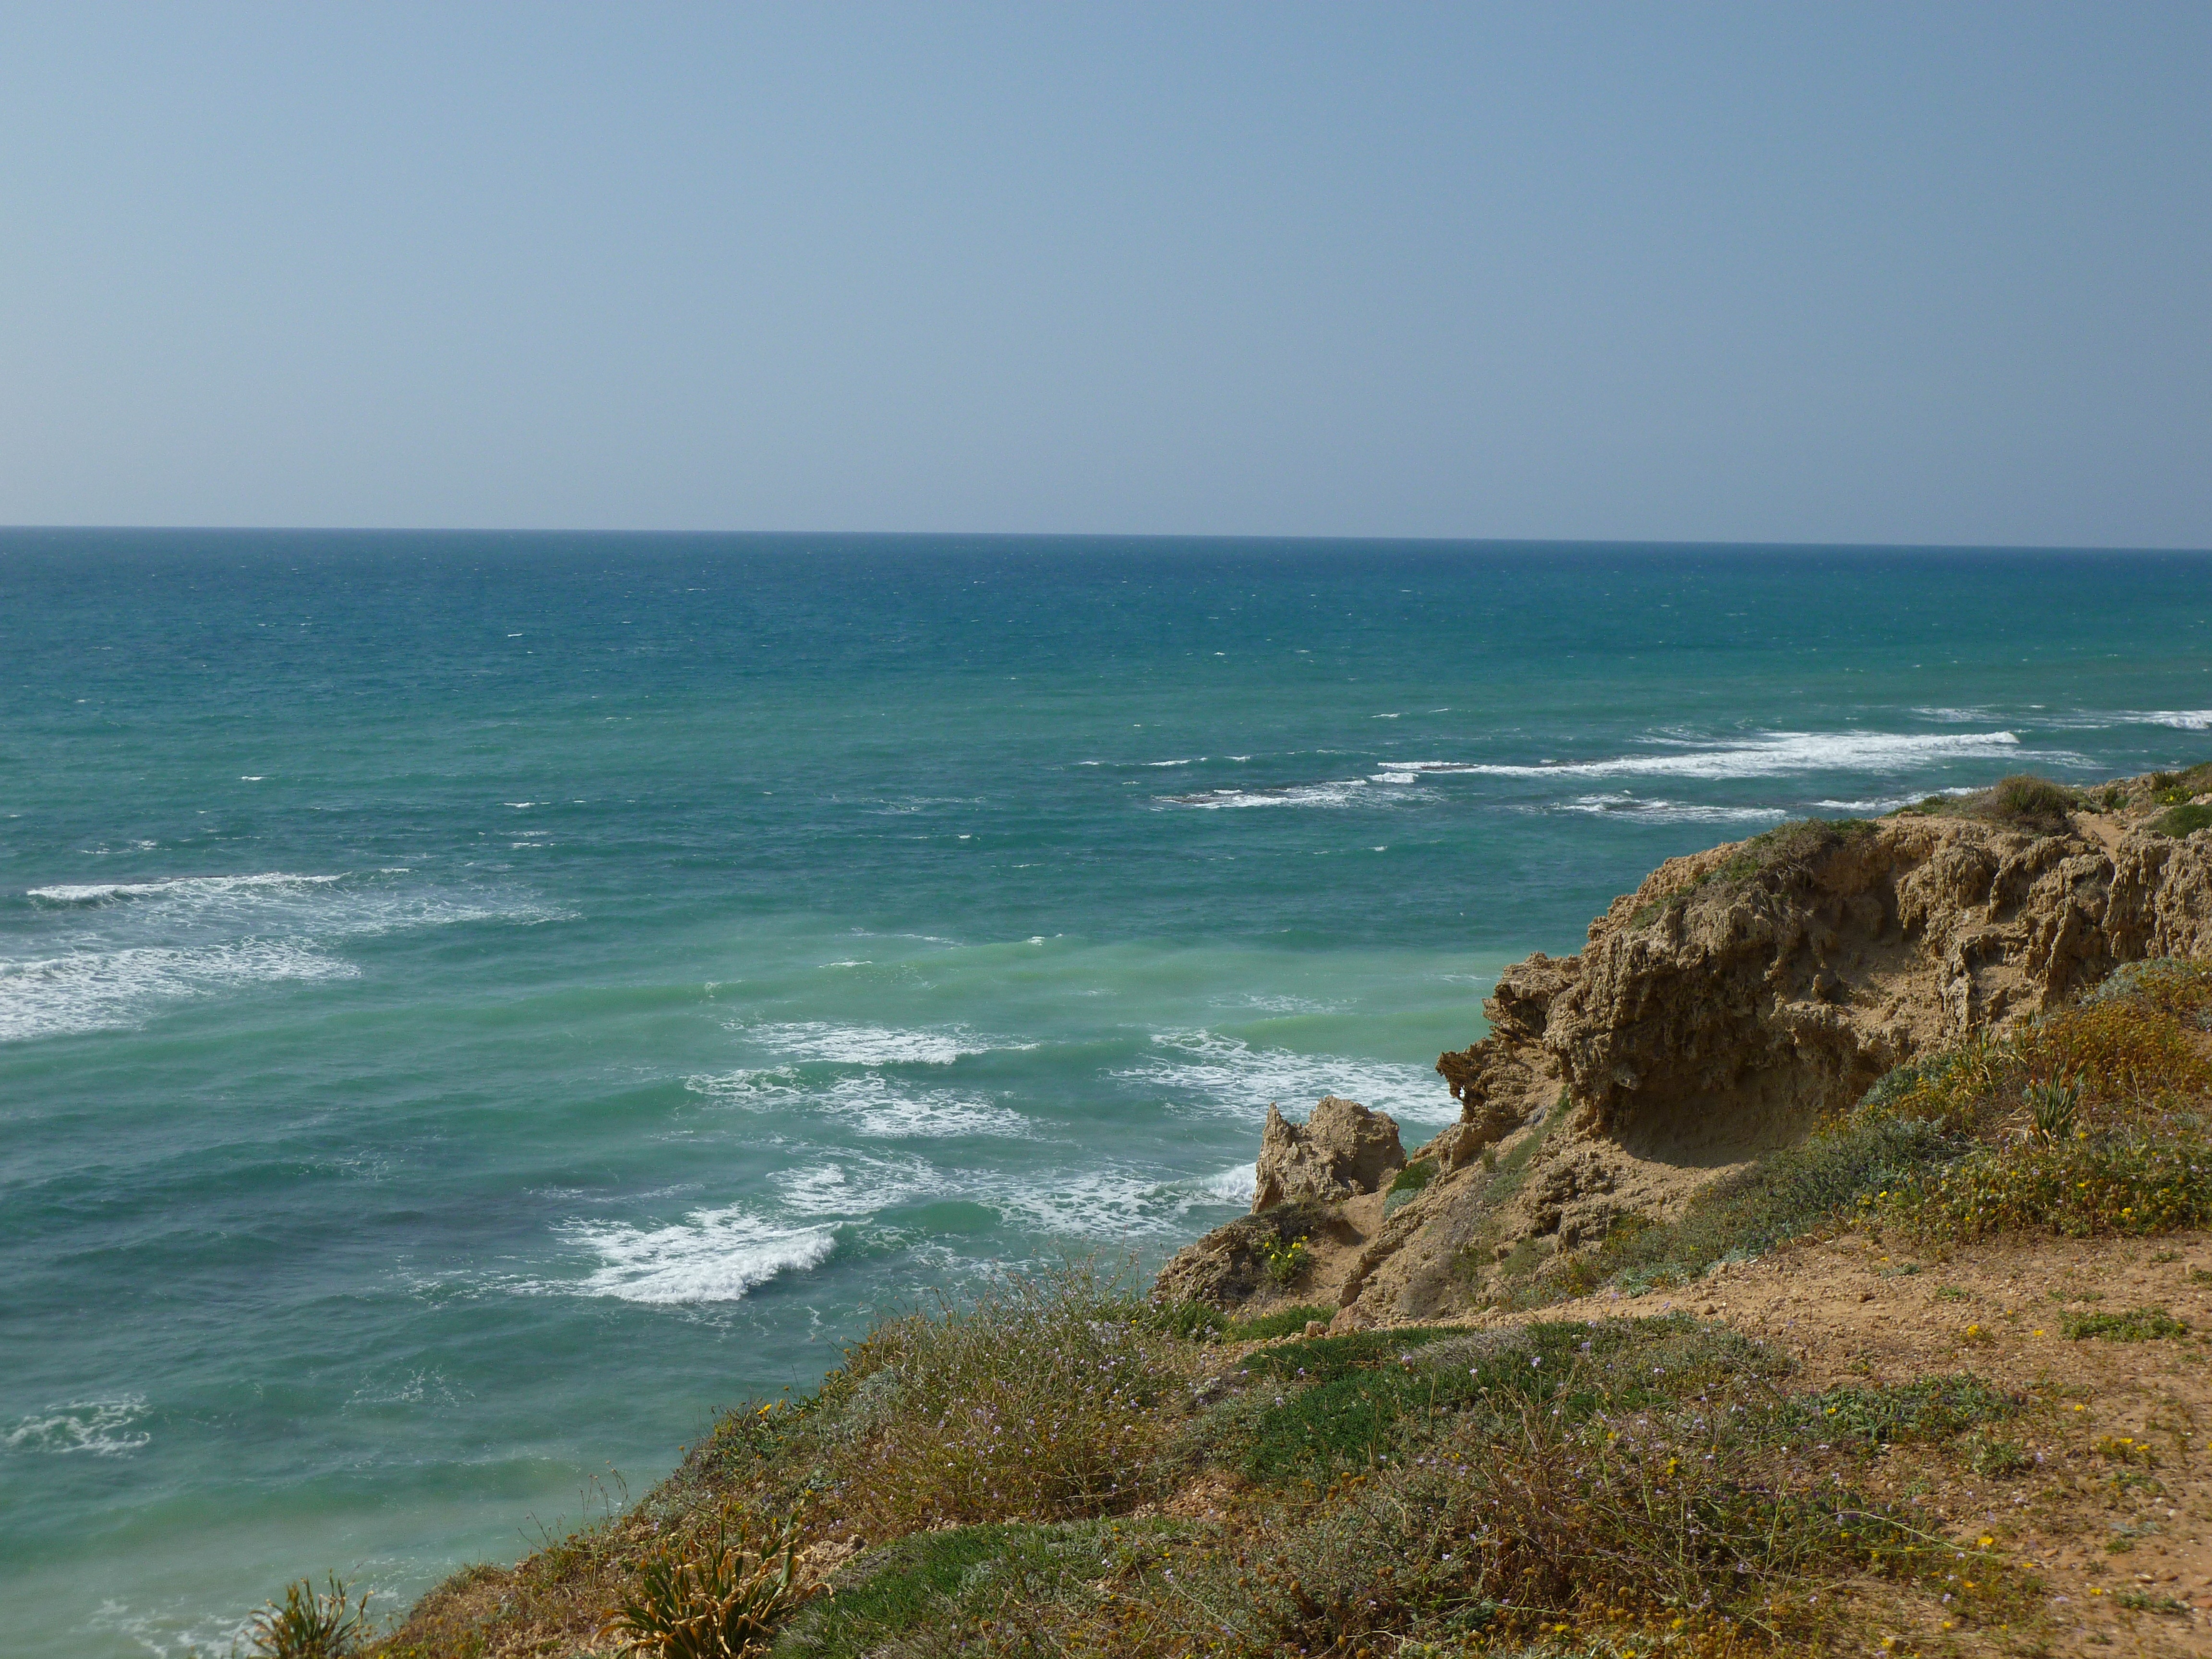
beach, sea, coast, water, nature, rock, ocean, horizon, shore, wave, vacation, tourist, cliff, seaside, cove, tower, bay, terrain, material, body of water, headland, cape, islet, wind wave, cliff top